Sonic Jump Fever

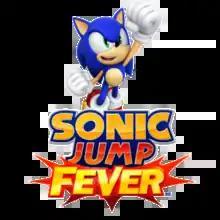
App icon

Sonic Jump Fever was a 2014 vertical platform game developed by British studio Hardlight. It was the sequel to "Sonic Jump". The game was made available for iOS and Android systems on 10 July 2014.